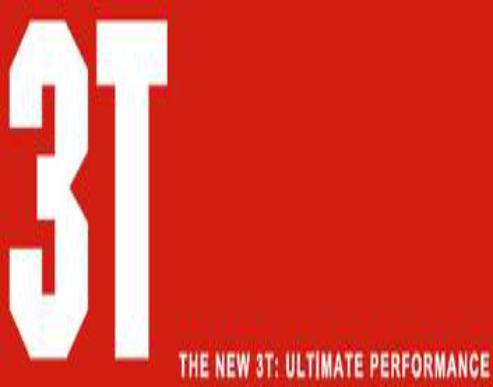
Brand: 3t cycling
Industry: Sports